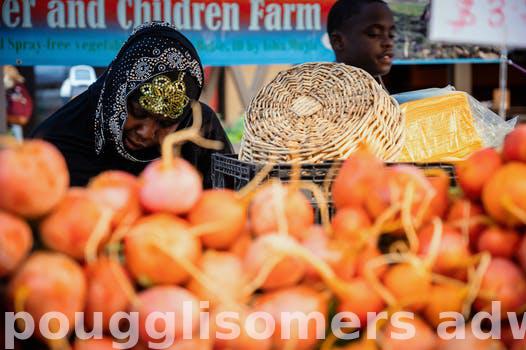
Label: Watermark